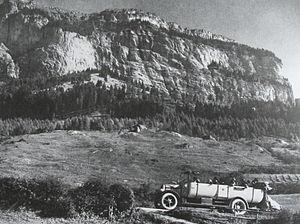
CarPostal Suisse SA, plus connue en français sous le nom CarPostal, est une entreprise de transport en commun filiale de La Poste suisse.